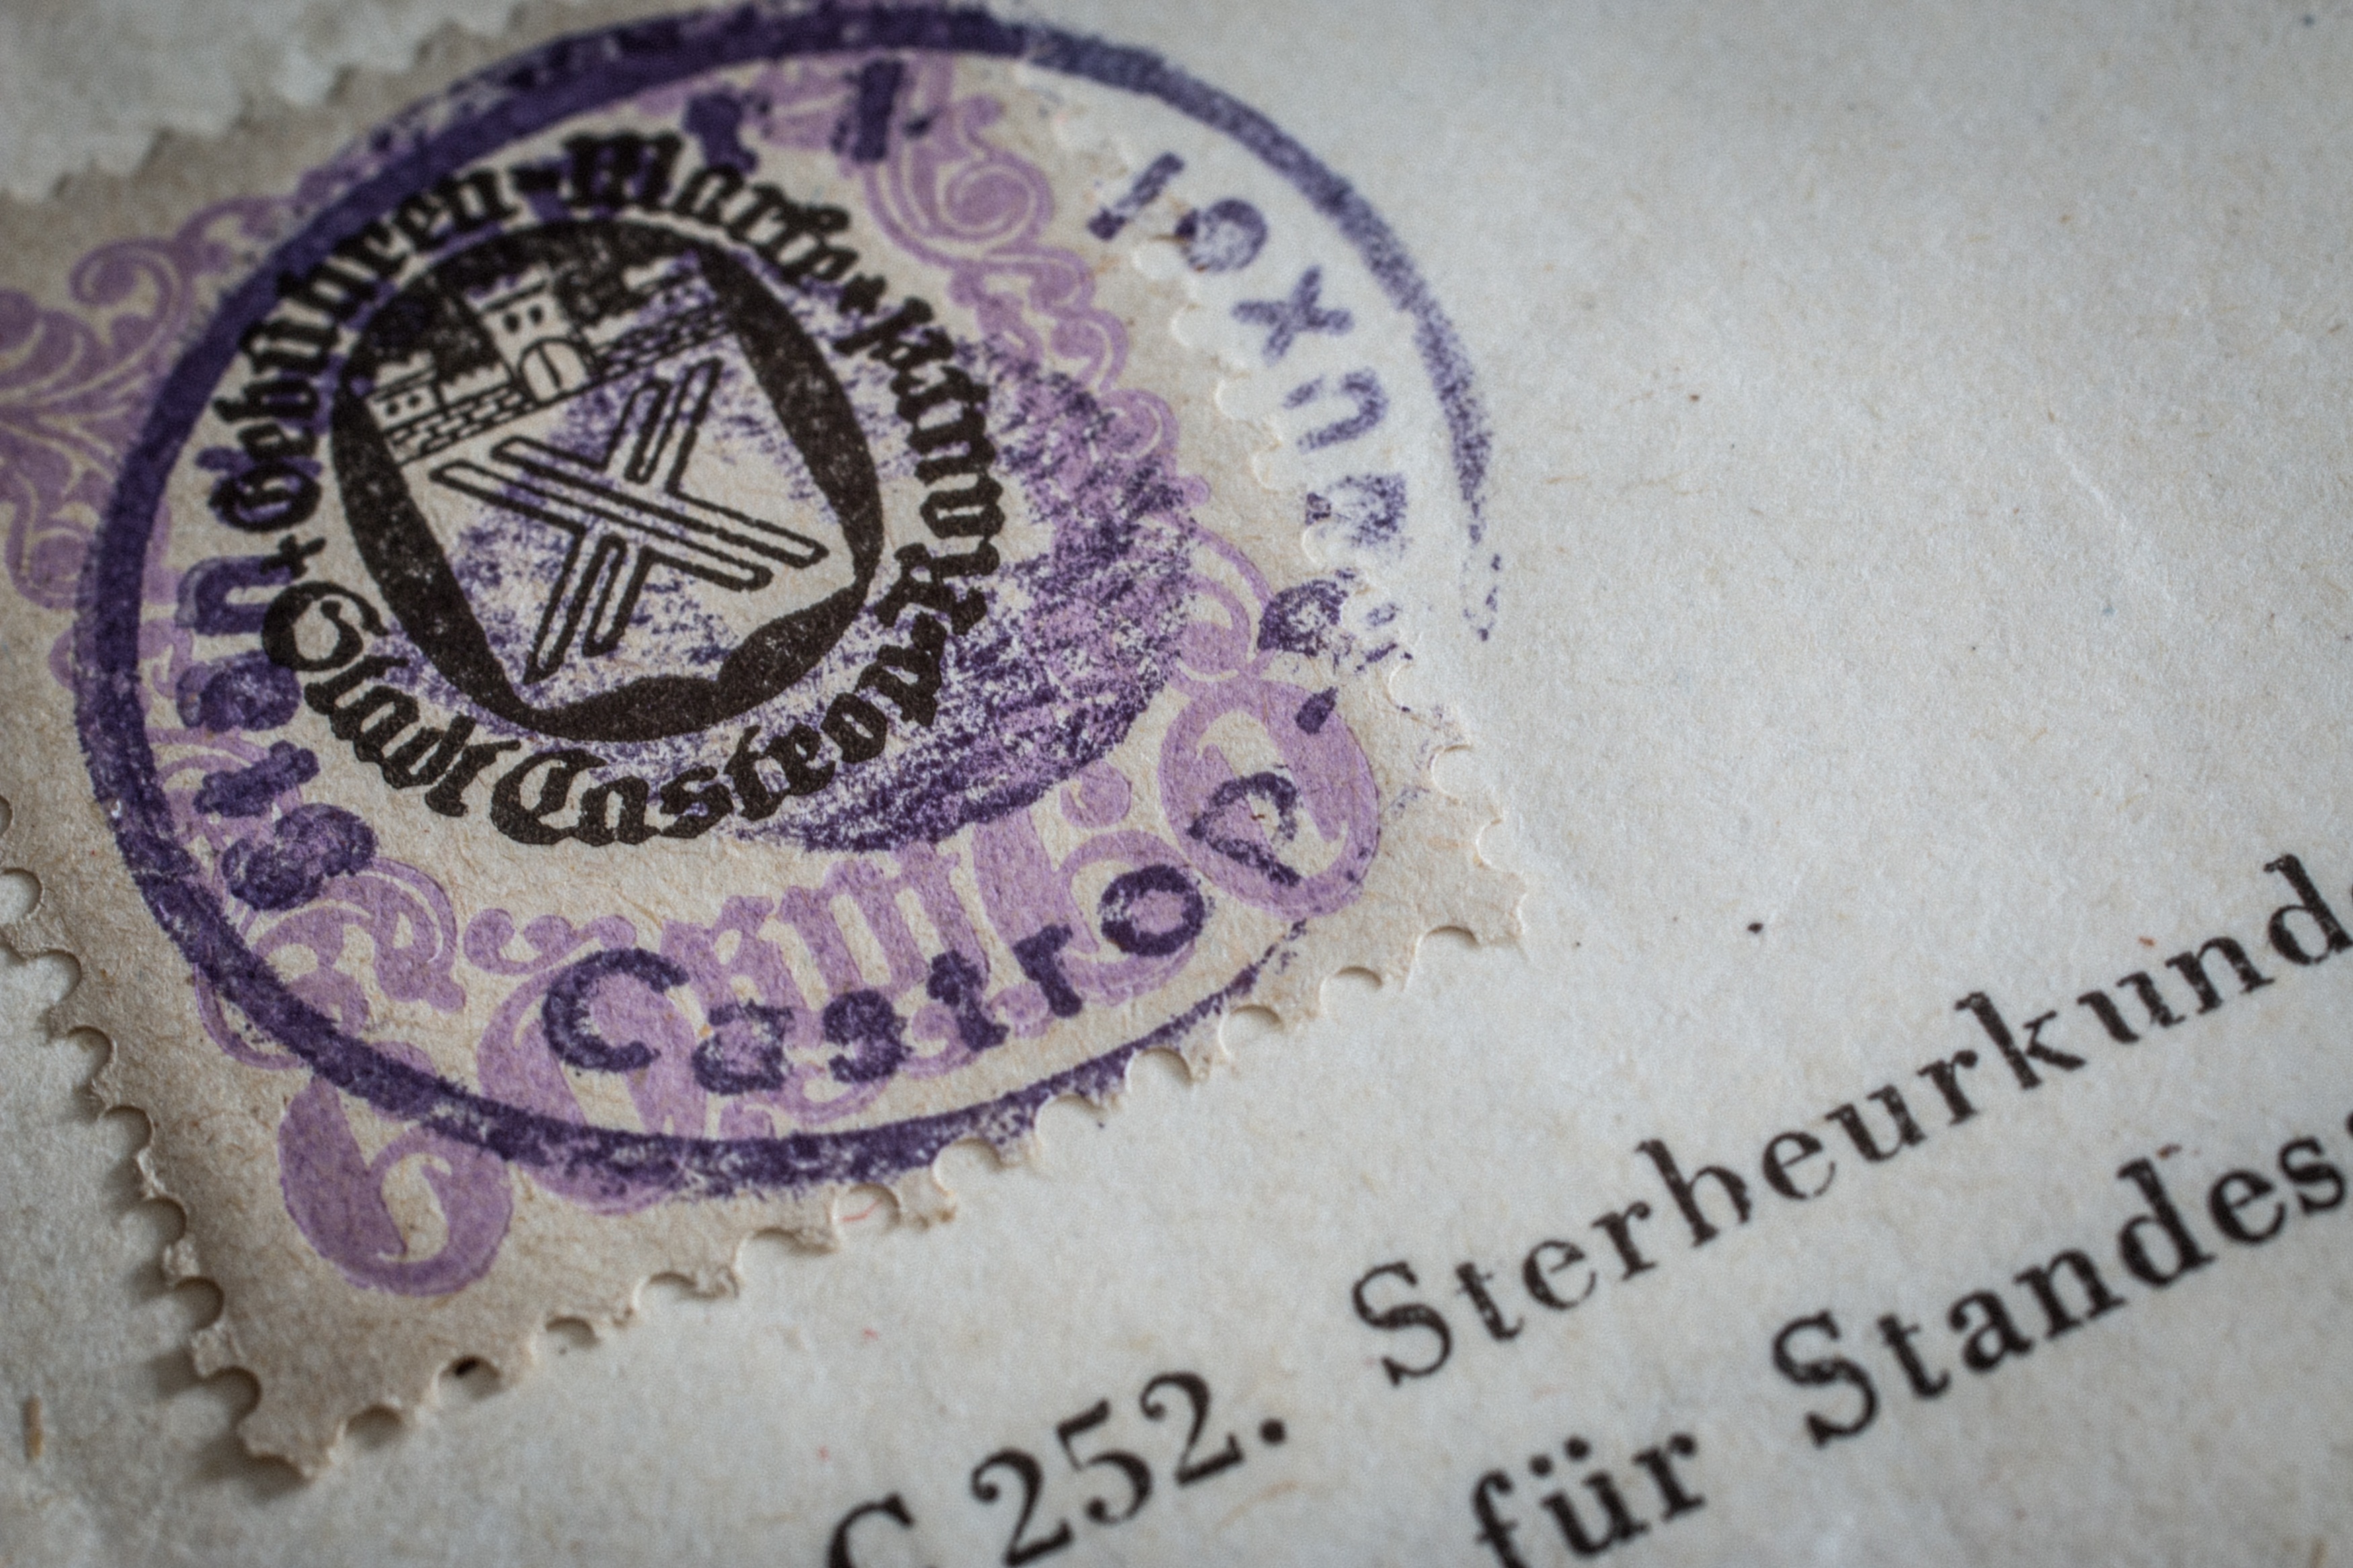
pattern, label, brand, font, art, design, history, calligraphy, token, 1947, shape, certificate, certification, death certificate